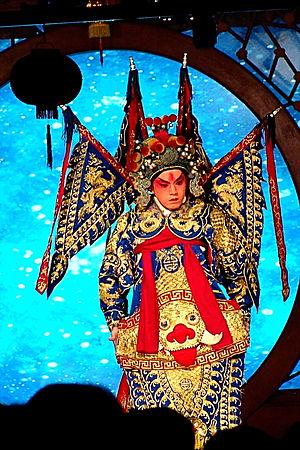
L'opéra de Pékin ou opéra de Beijing est un genre de spectacle combinant musique, danse acrobatique, théâtre et costumes flamboyants et faisant le récit d'histoires tirées du passé historique et du folklore chinois. Né à la fin du XVIIIᵉ siècle, l'opéra de Pékin trouve son essor au milieu du XIXᵉ siècle. Ce genre est populaire dans la cour de la dynastie Qing et est considéré comme un des trésors de la Chine. La majorité des troupes sont basées à Pékin et Tianjin dans le nord, et à Shanghai dans le sud. Cet art est également présent à Taïwan, où il est connu sous le nom de Guoju. Il est aussi diffusé dans d'autres pays comme les États-Unis ou le Japon.